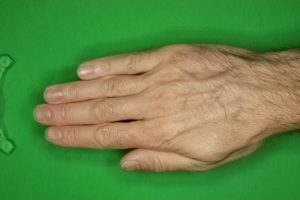
Label: paper